1806 Great Coastal hurricane

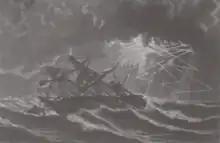
"Rose-in-Bloom" overturning during the hurricane

The 1806 Great Coastal hurricane was a severe and damaging storm along the East Coast of the United States which produced upwards of of rainfall in parts of Massachusetts. First observed east of the Lesser Antilles on 17 August, the hurricane arrived at the Bahamas by 19 August. The disturbance continued to drift northward and made landfall at the mouth of the Cape Fear River in North Carolina on 22 August. The storm soon moved out to sea as a Category 2-equivalent hurricane on the Saffir–Simpson hurricane wind scale, persisting off of New England before dissipating south of Nova Scotia on 25 August as a markedly weaker storm. Several French and British warships were damaged out at sea.